Mayagüez, Puerto Rico

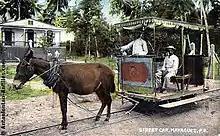
Horse-driven tram, Mayagüez

As one of Puerto Rico's 78 municipalities, Mayagüez's government has two executive and legislative branches. Those citizens eligible to vote, directly elect a mayor and the municipal assembly for four-year terms. The municipal government is housed in Mayagüez City Hall or "Casa Alcaldia", which faces the south side of the Plaza de Colon.